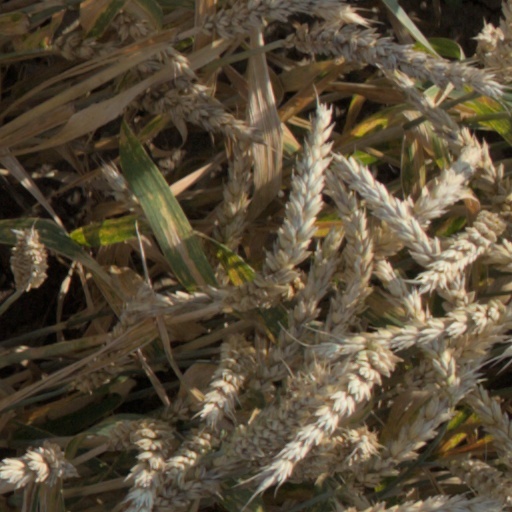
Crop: wheat